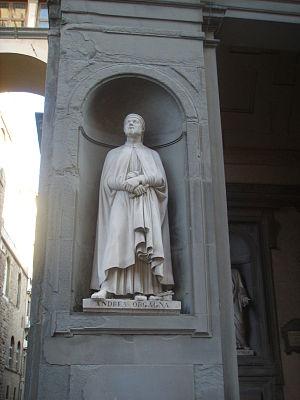
Le piazzale des Offices ou Piazzale degli Uffizi ou encore Piazzale Uffizi, est initialement un cortile dû à l'architecte Giorgio Vasari allongé qui forme une rue bordée des deux longs bâtiments des Offices de Florence, réunis du côté de l'Arno par un porche à colonnes doriques. Cet espace compris devant la loggiato en architraves à voûtes est délimitée par des piliers qui comportent des niches, dans lesquelles sont placées les statues en hommages à un florilège de grands hommes de Florence et de la Toscane.